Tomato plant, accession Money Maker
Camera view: horizontal (90 deg, fisheye); turntable rotation: 0 degrees
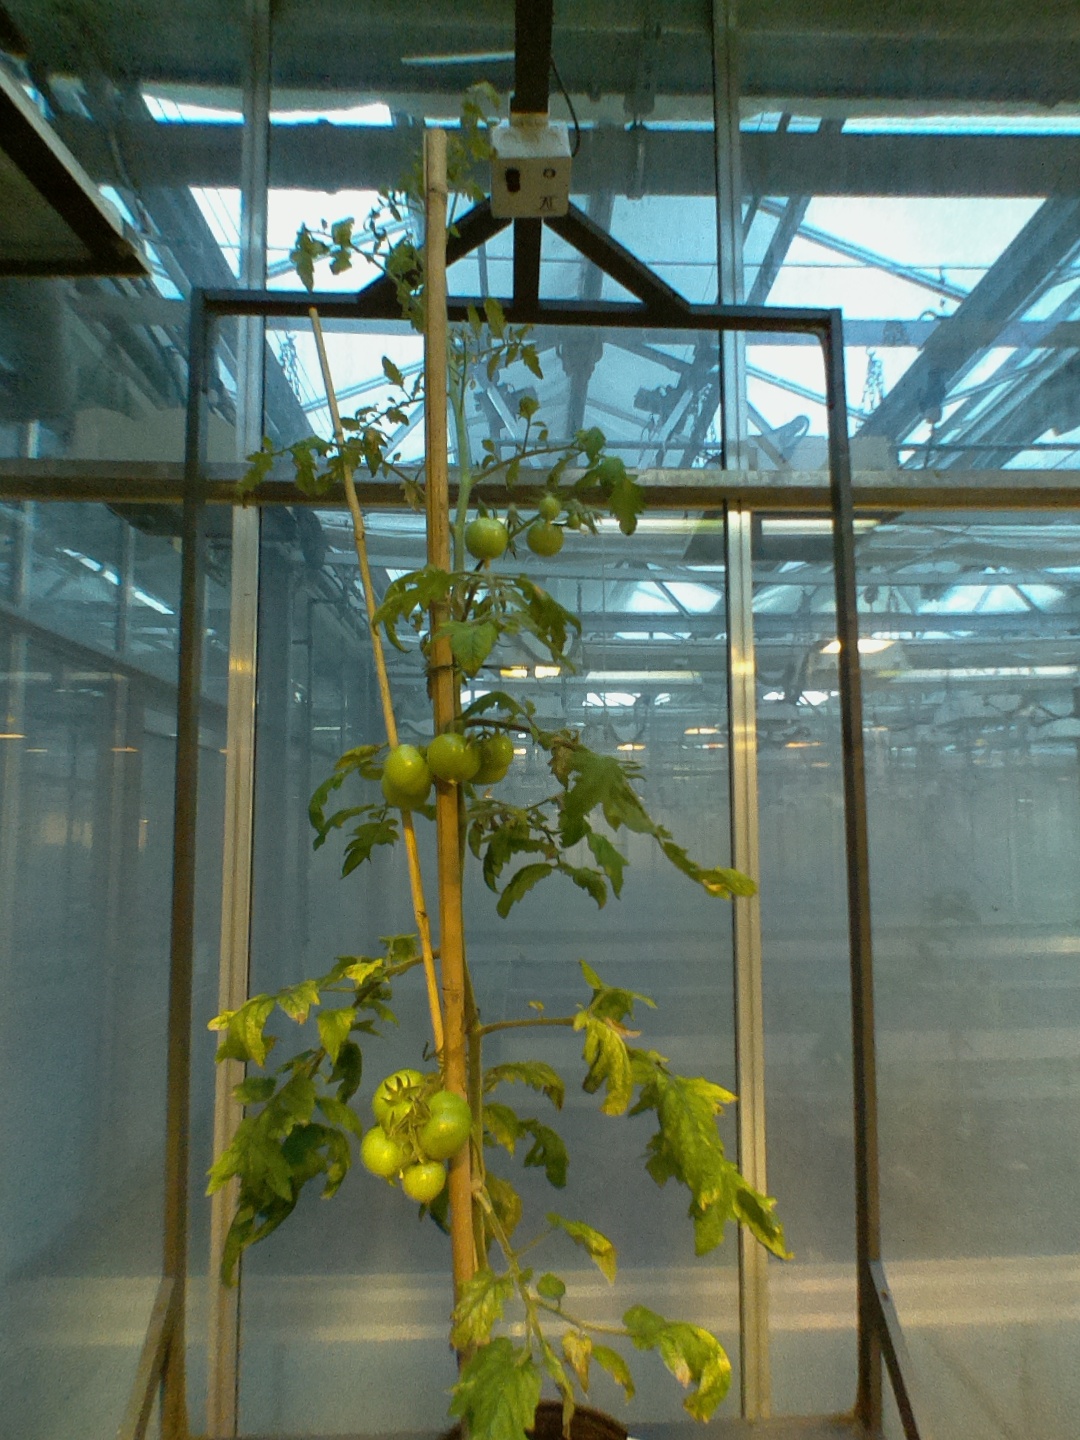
BBCH growth stage 78: 80% -90% of final fruit size